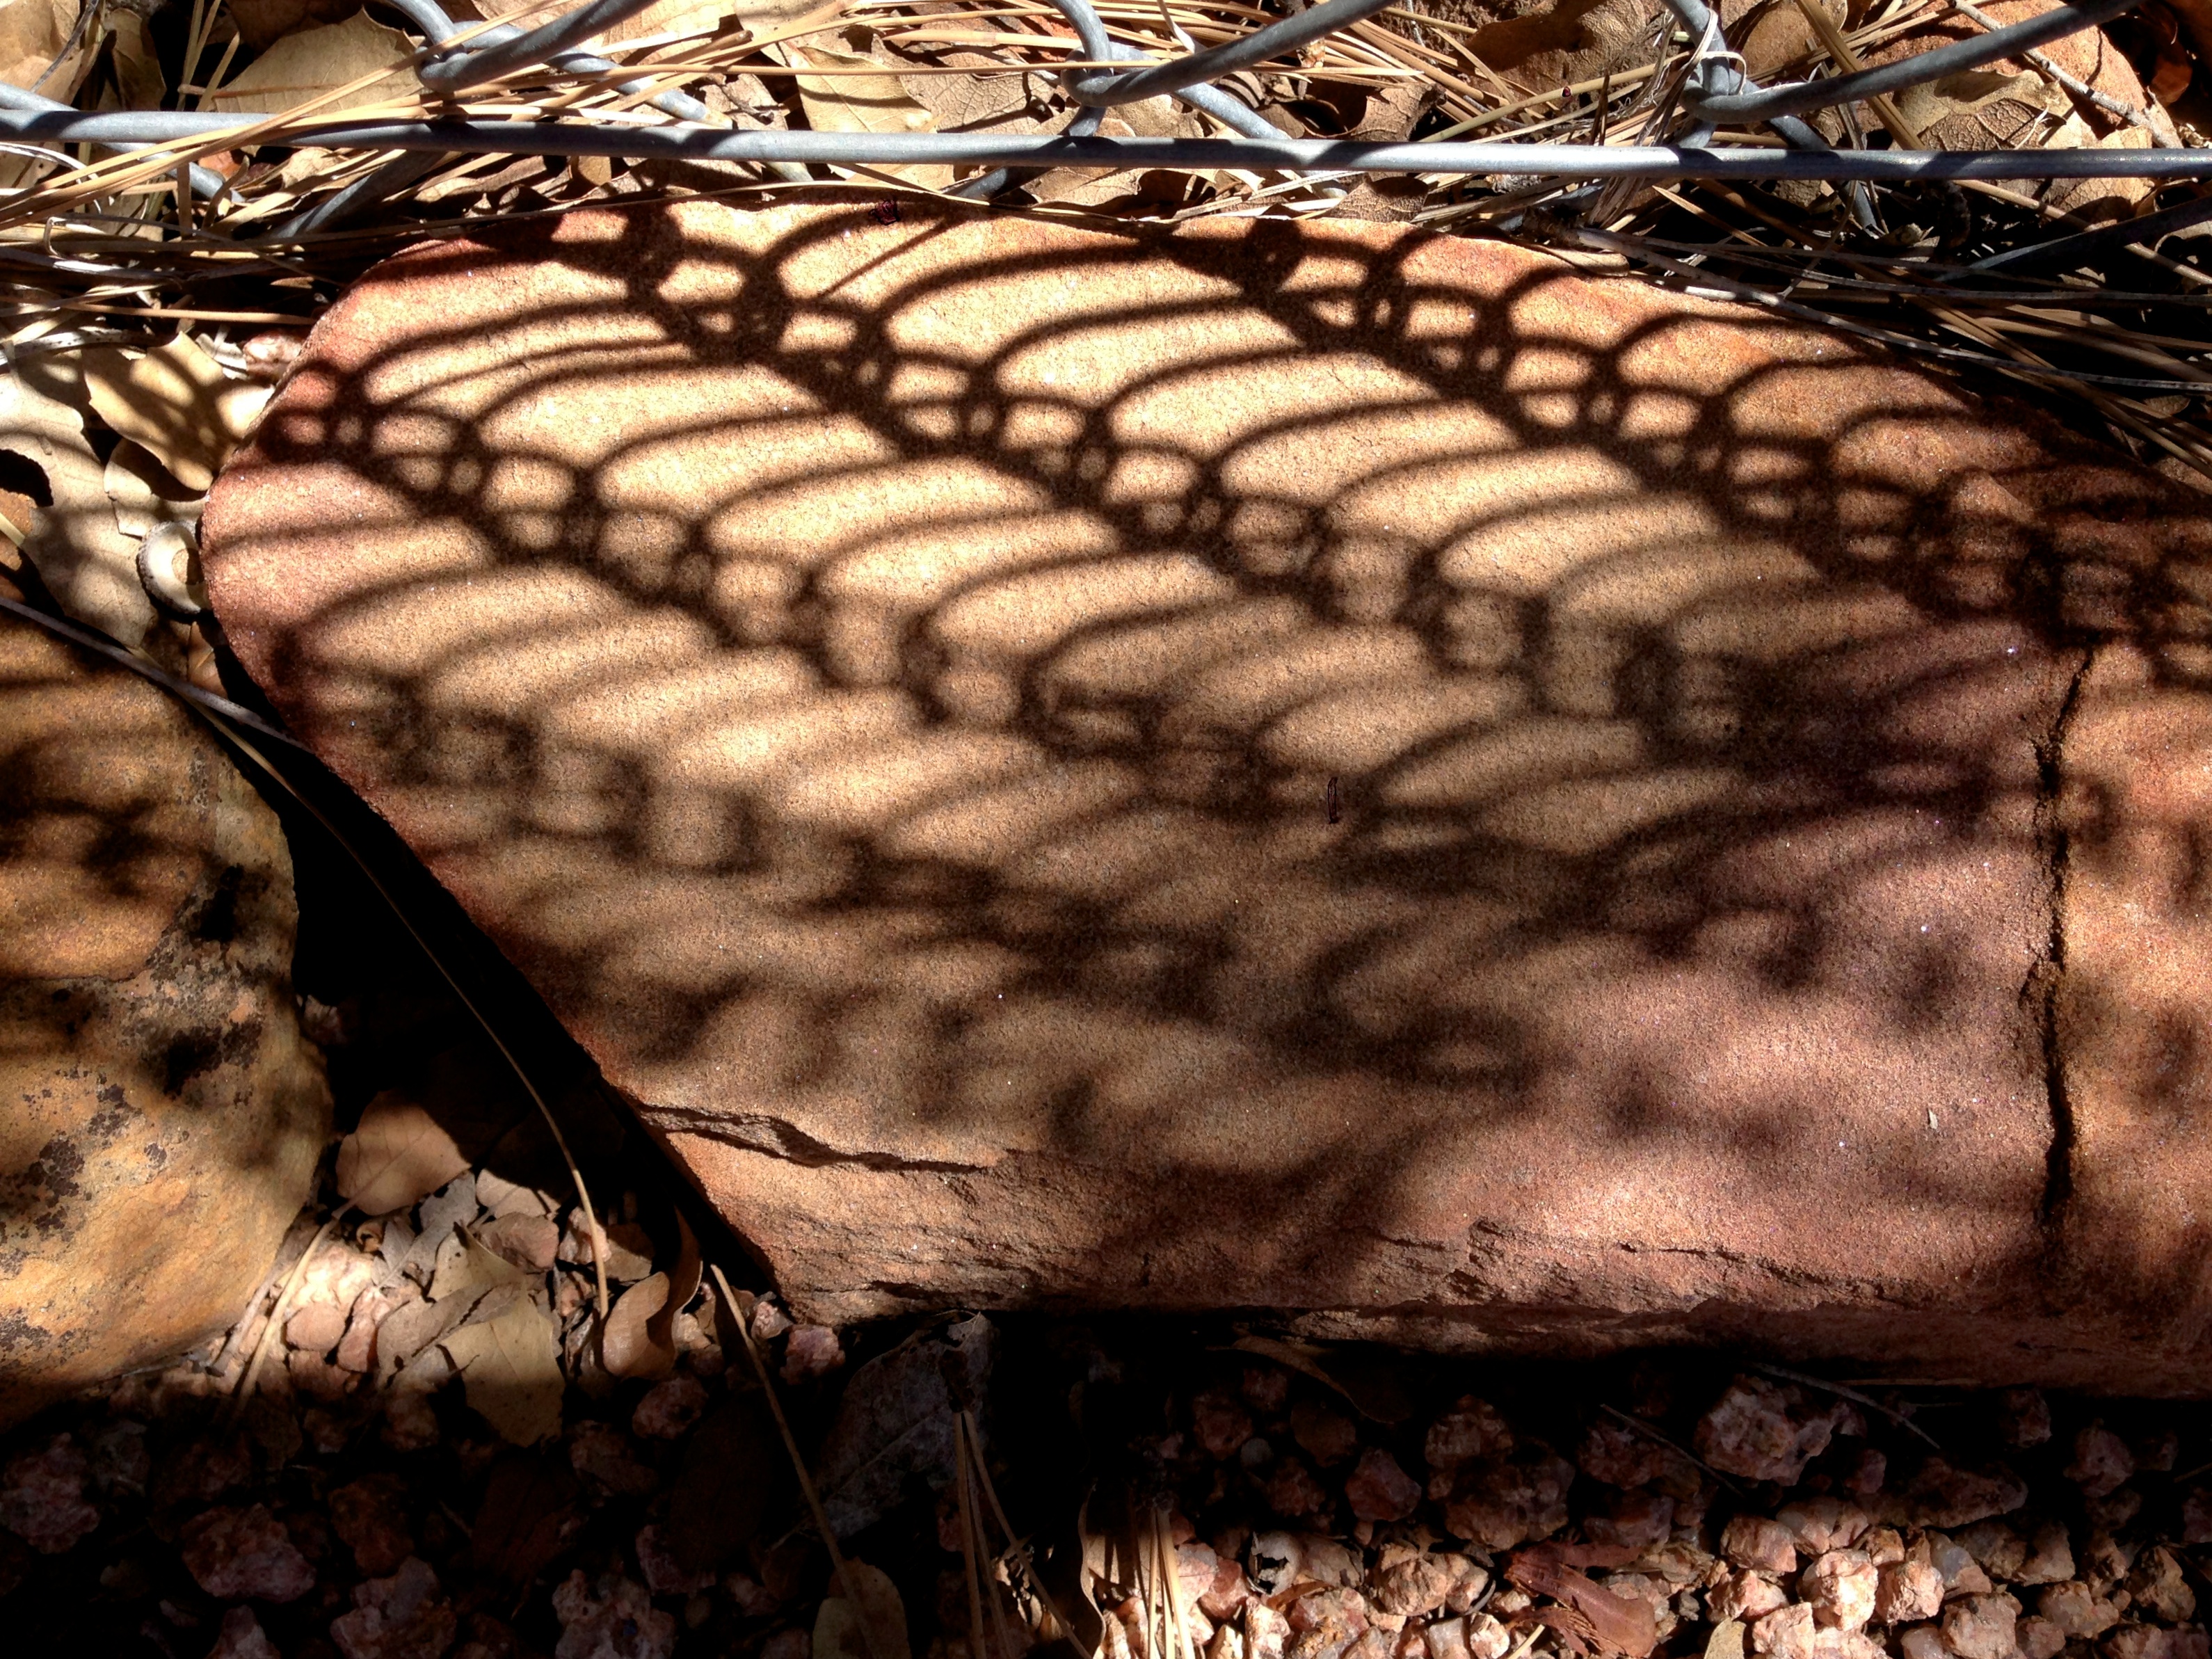
branch, wood, track, leaf, autumn, shadow, material